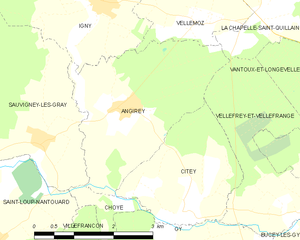
Carte des communes françaises